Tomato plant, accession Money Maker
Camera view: vertical (180 deg); turntable rotation: 120 degrees
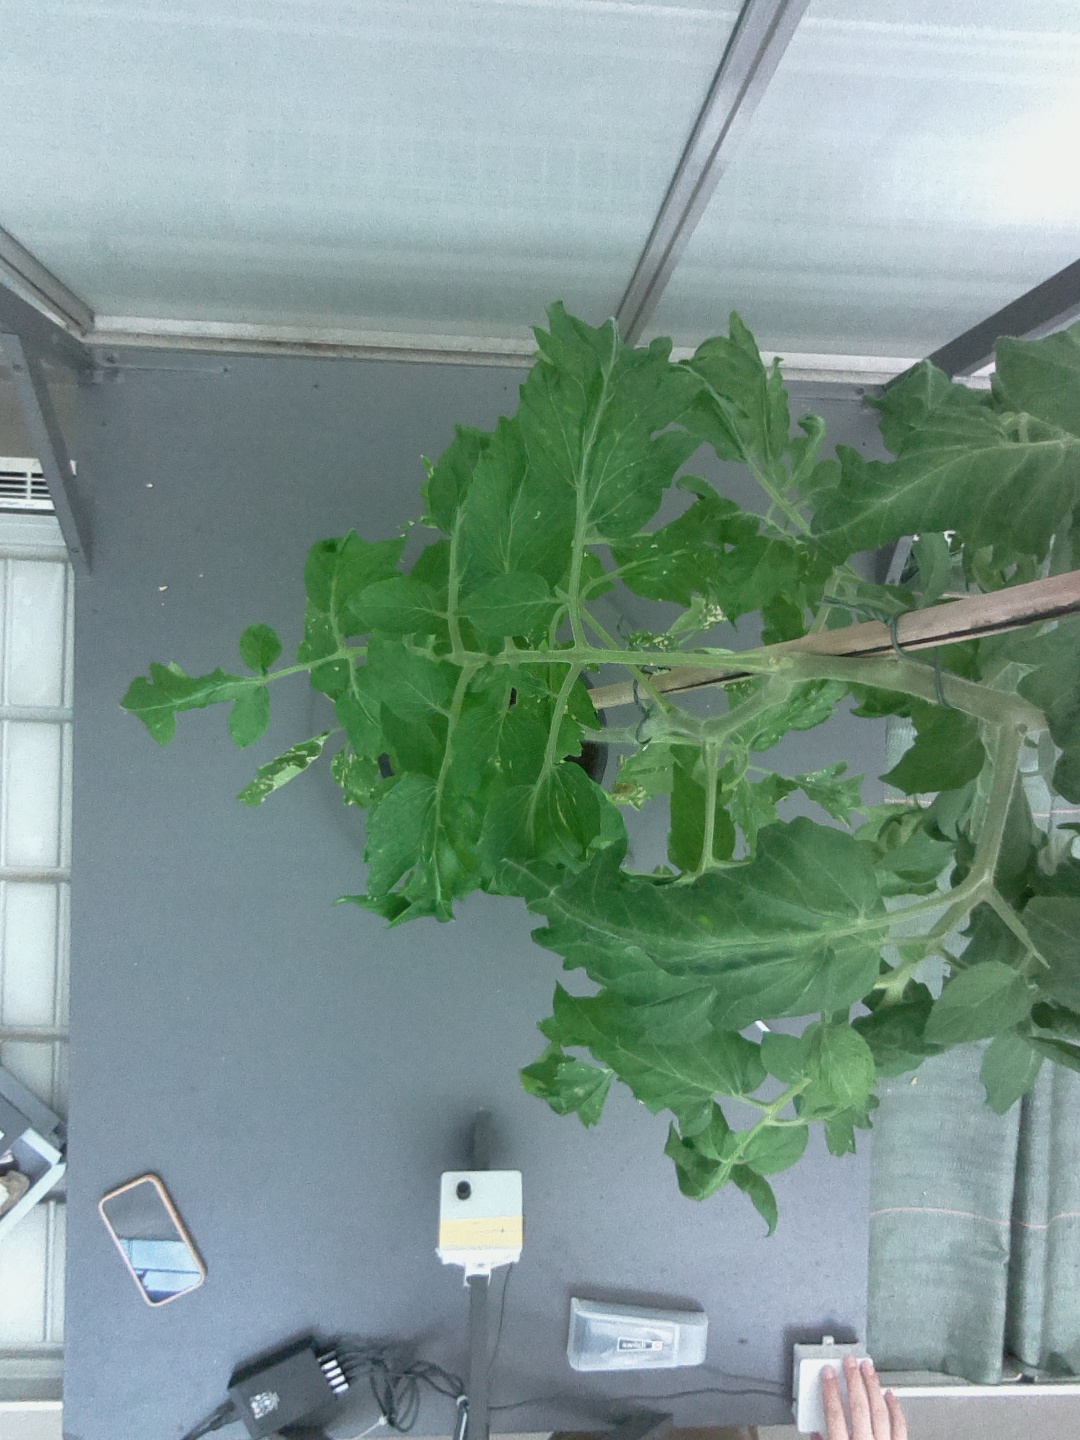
BBCH growth stage 61: 10%-20% of flowers open